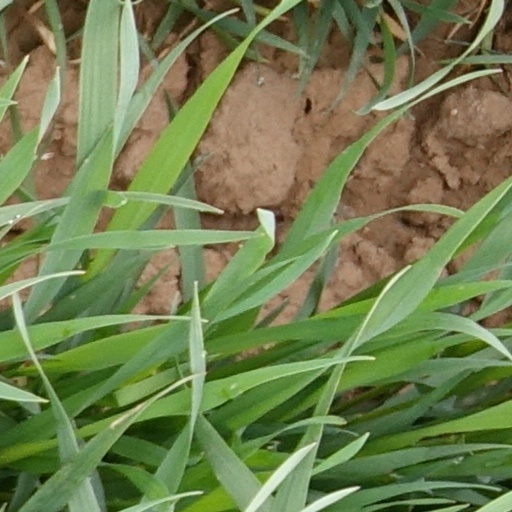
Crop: wheat